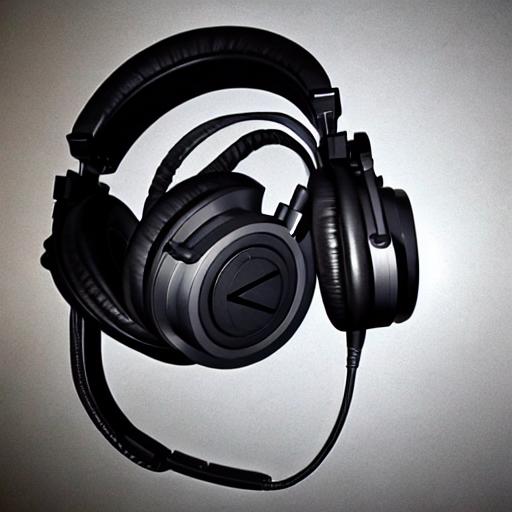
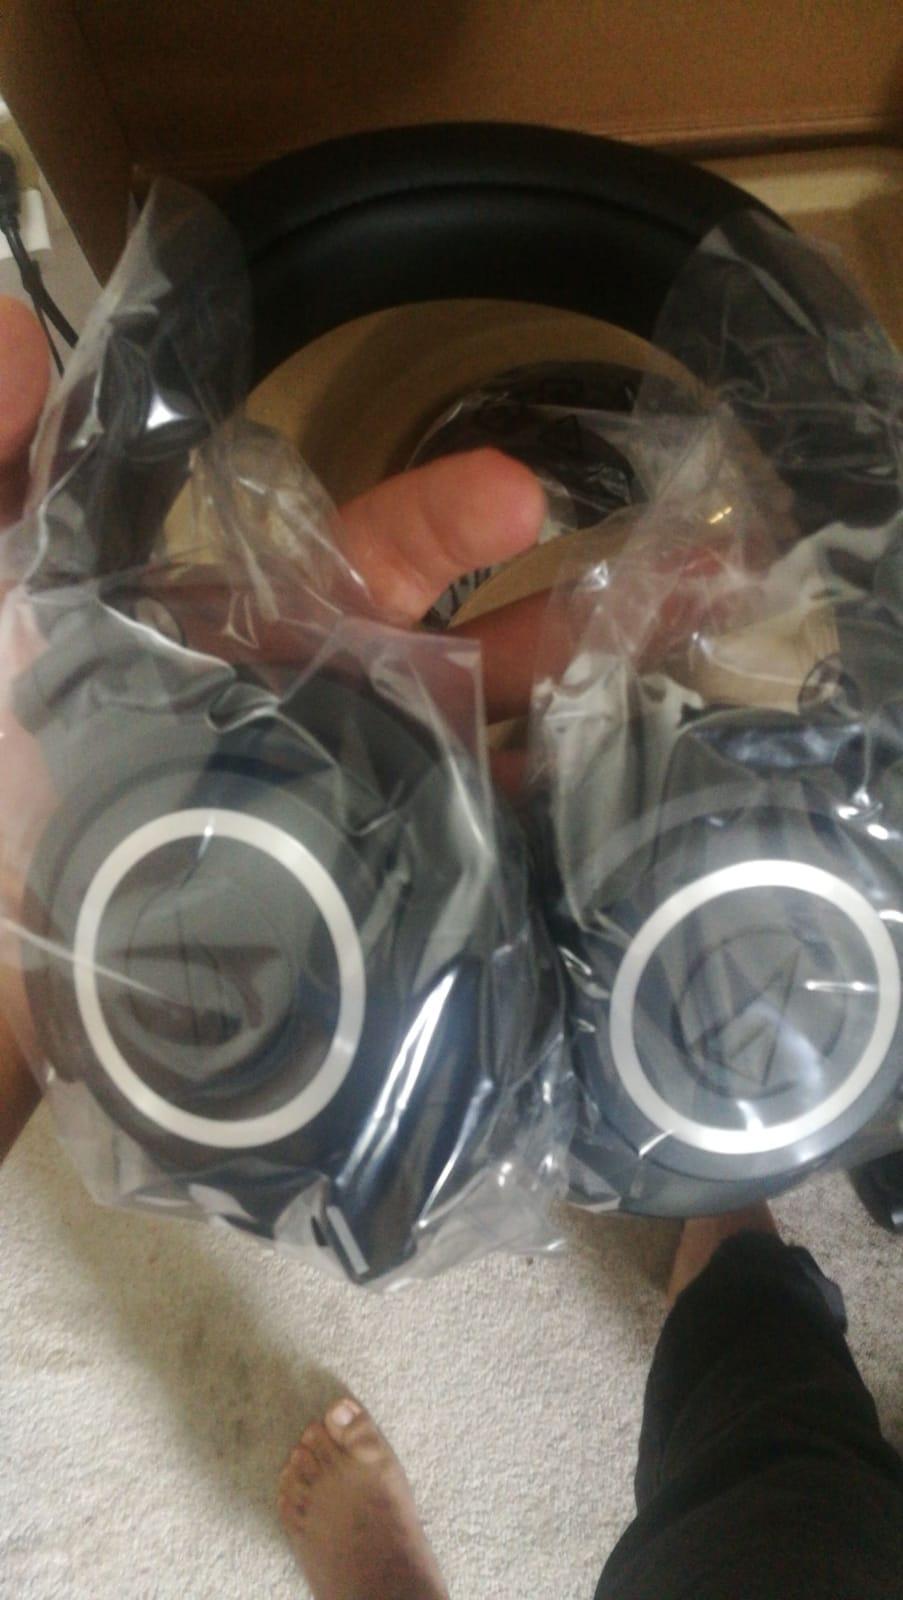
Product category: headphones
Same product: no